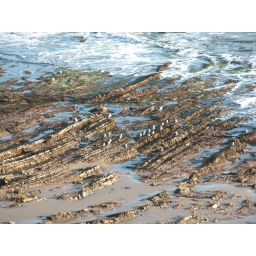
I didn't notice the birds in this shot until I saw it full size on the computer screen.